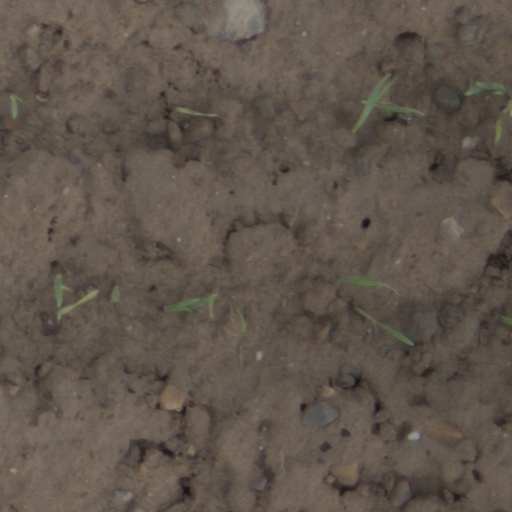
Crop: wheat